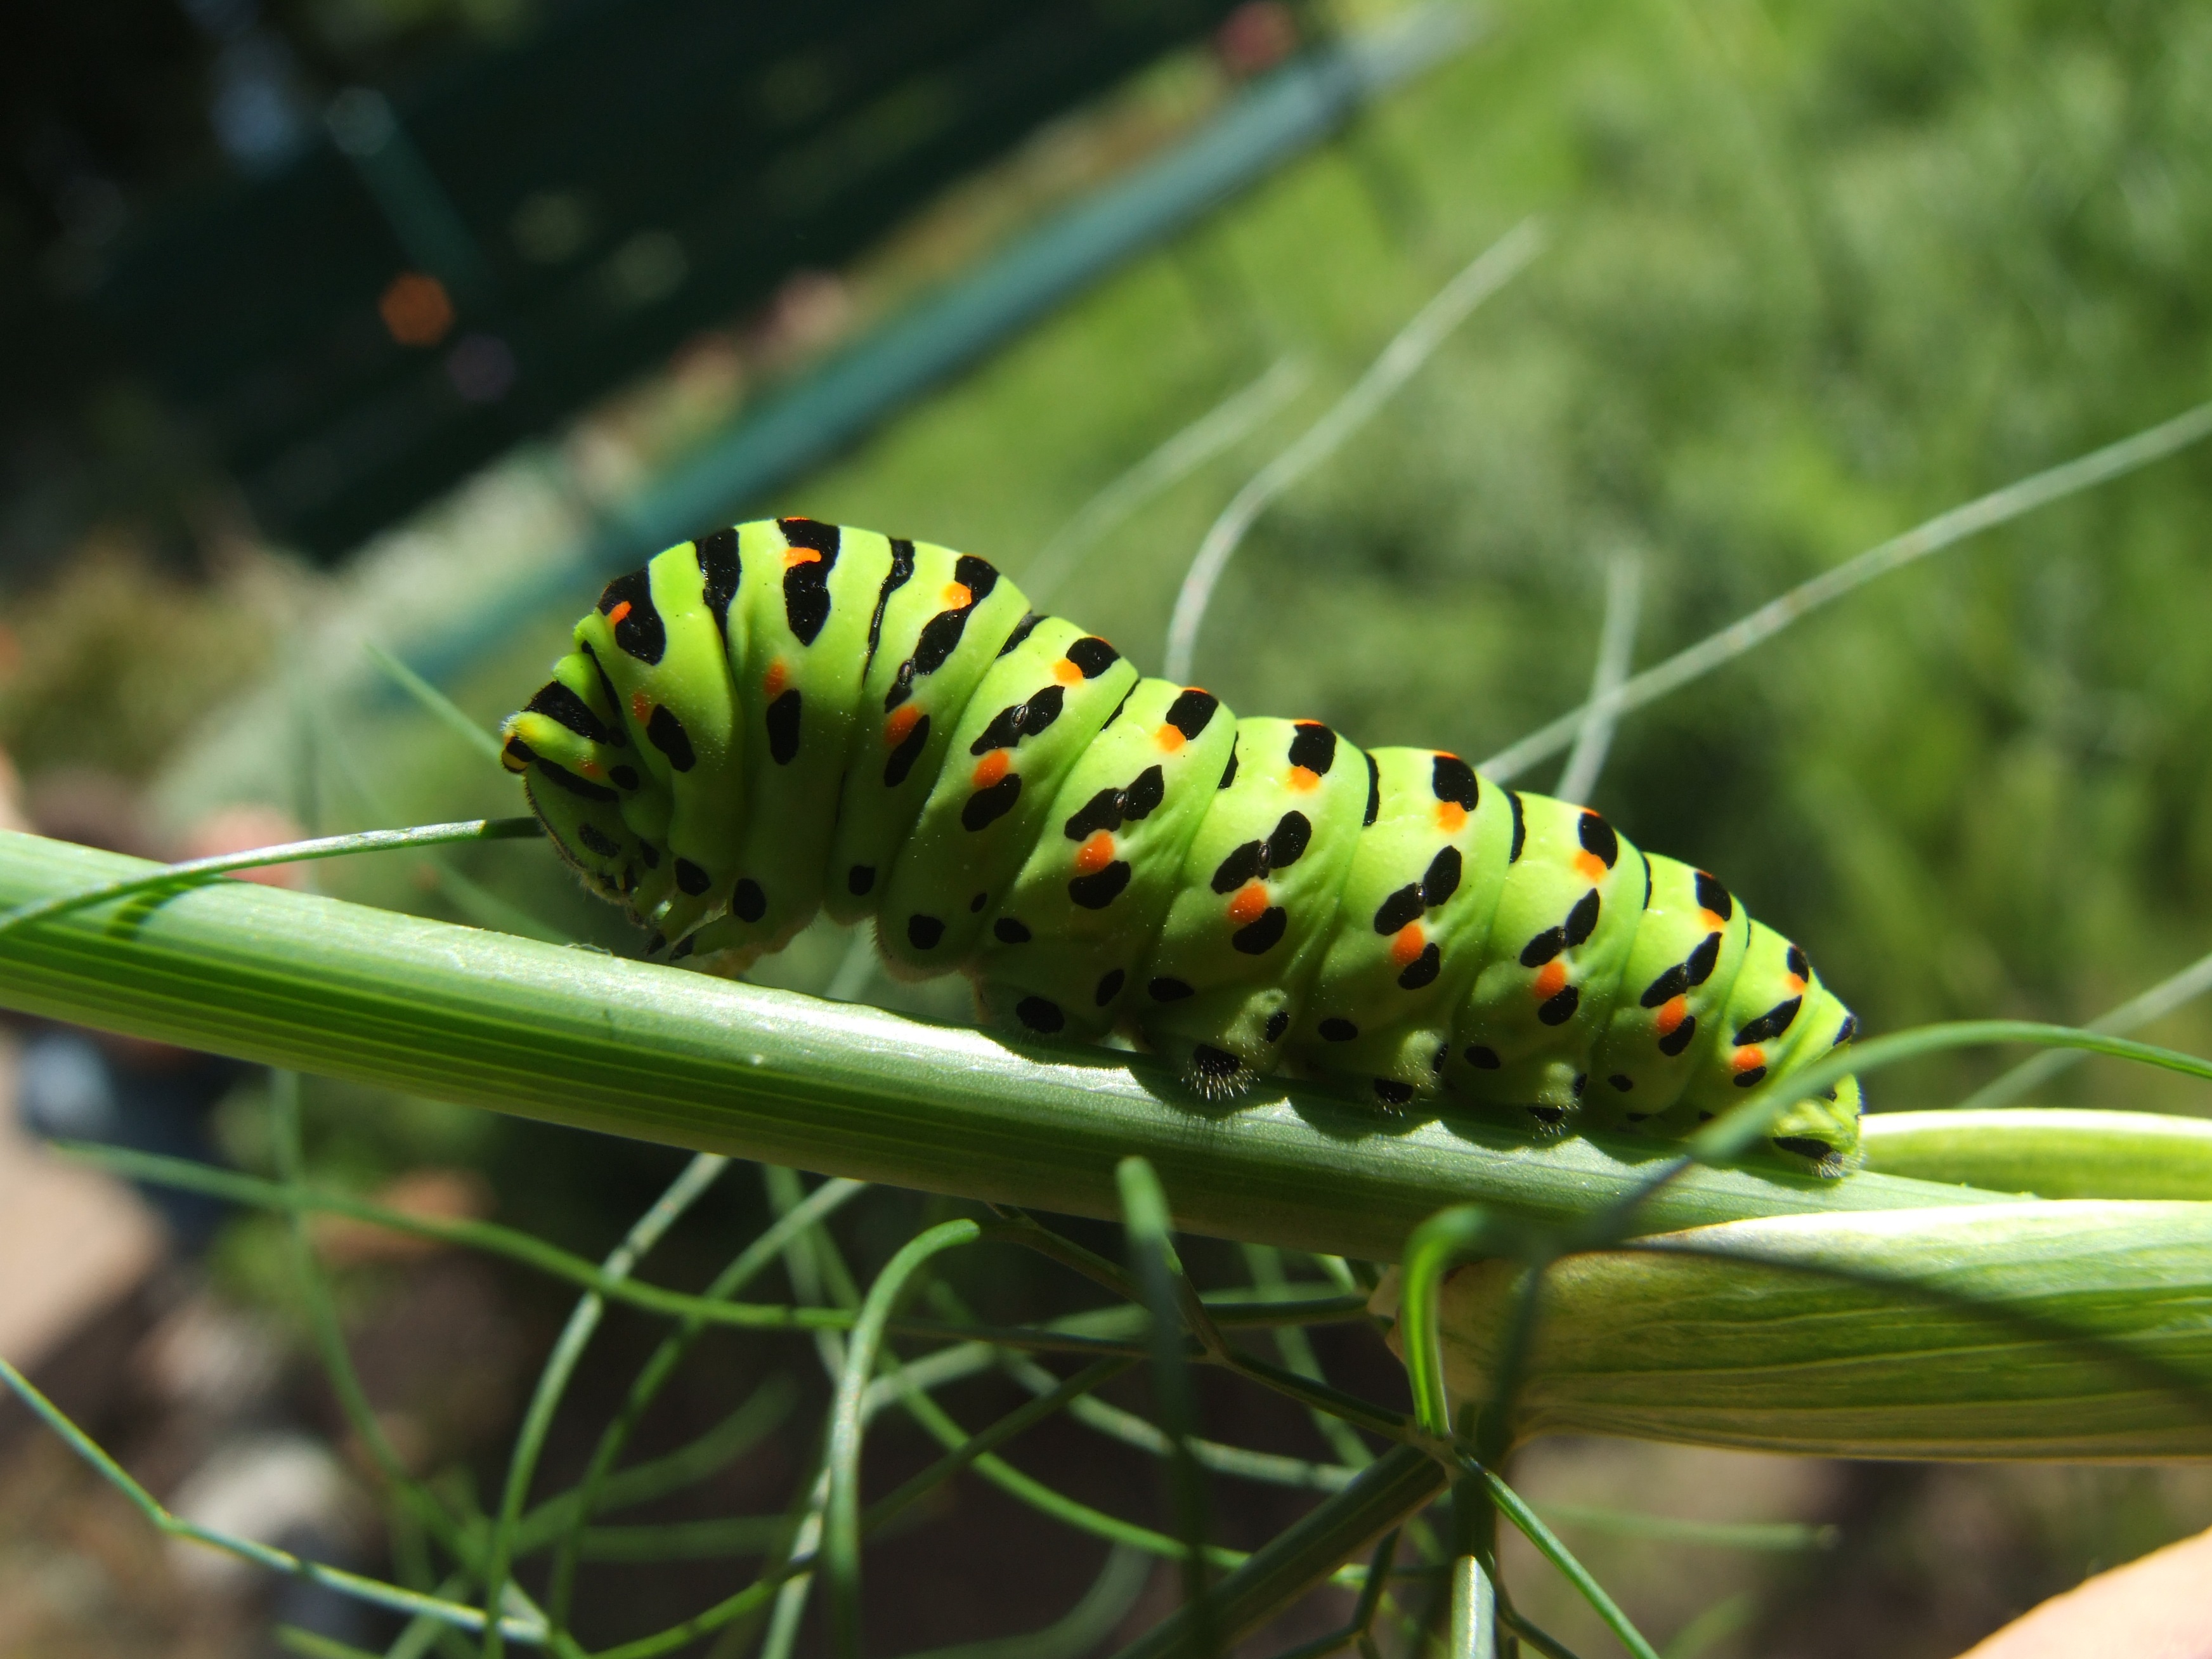
nature, grass, flower, summer, orange, green, insect, botany, butterfly, black, garden, close, fauna, invertebrate, caterpillar, close up, larva, macro photography, arthropod, dovetail, plant stem, moths and butterflies